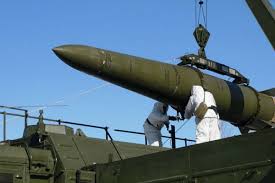
Label: Iskander